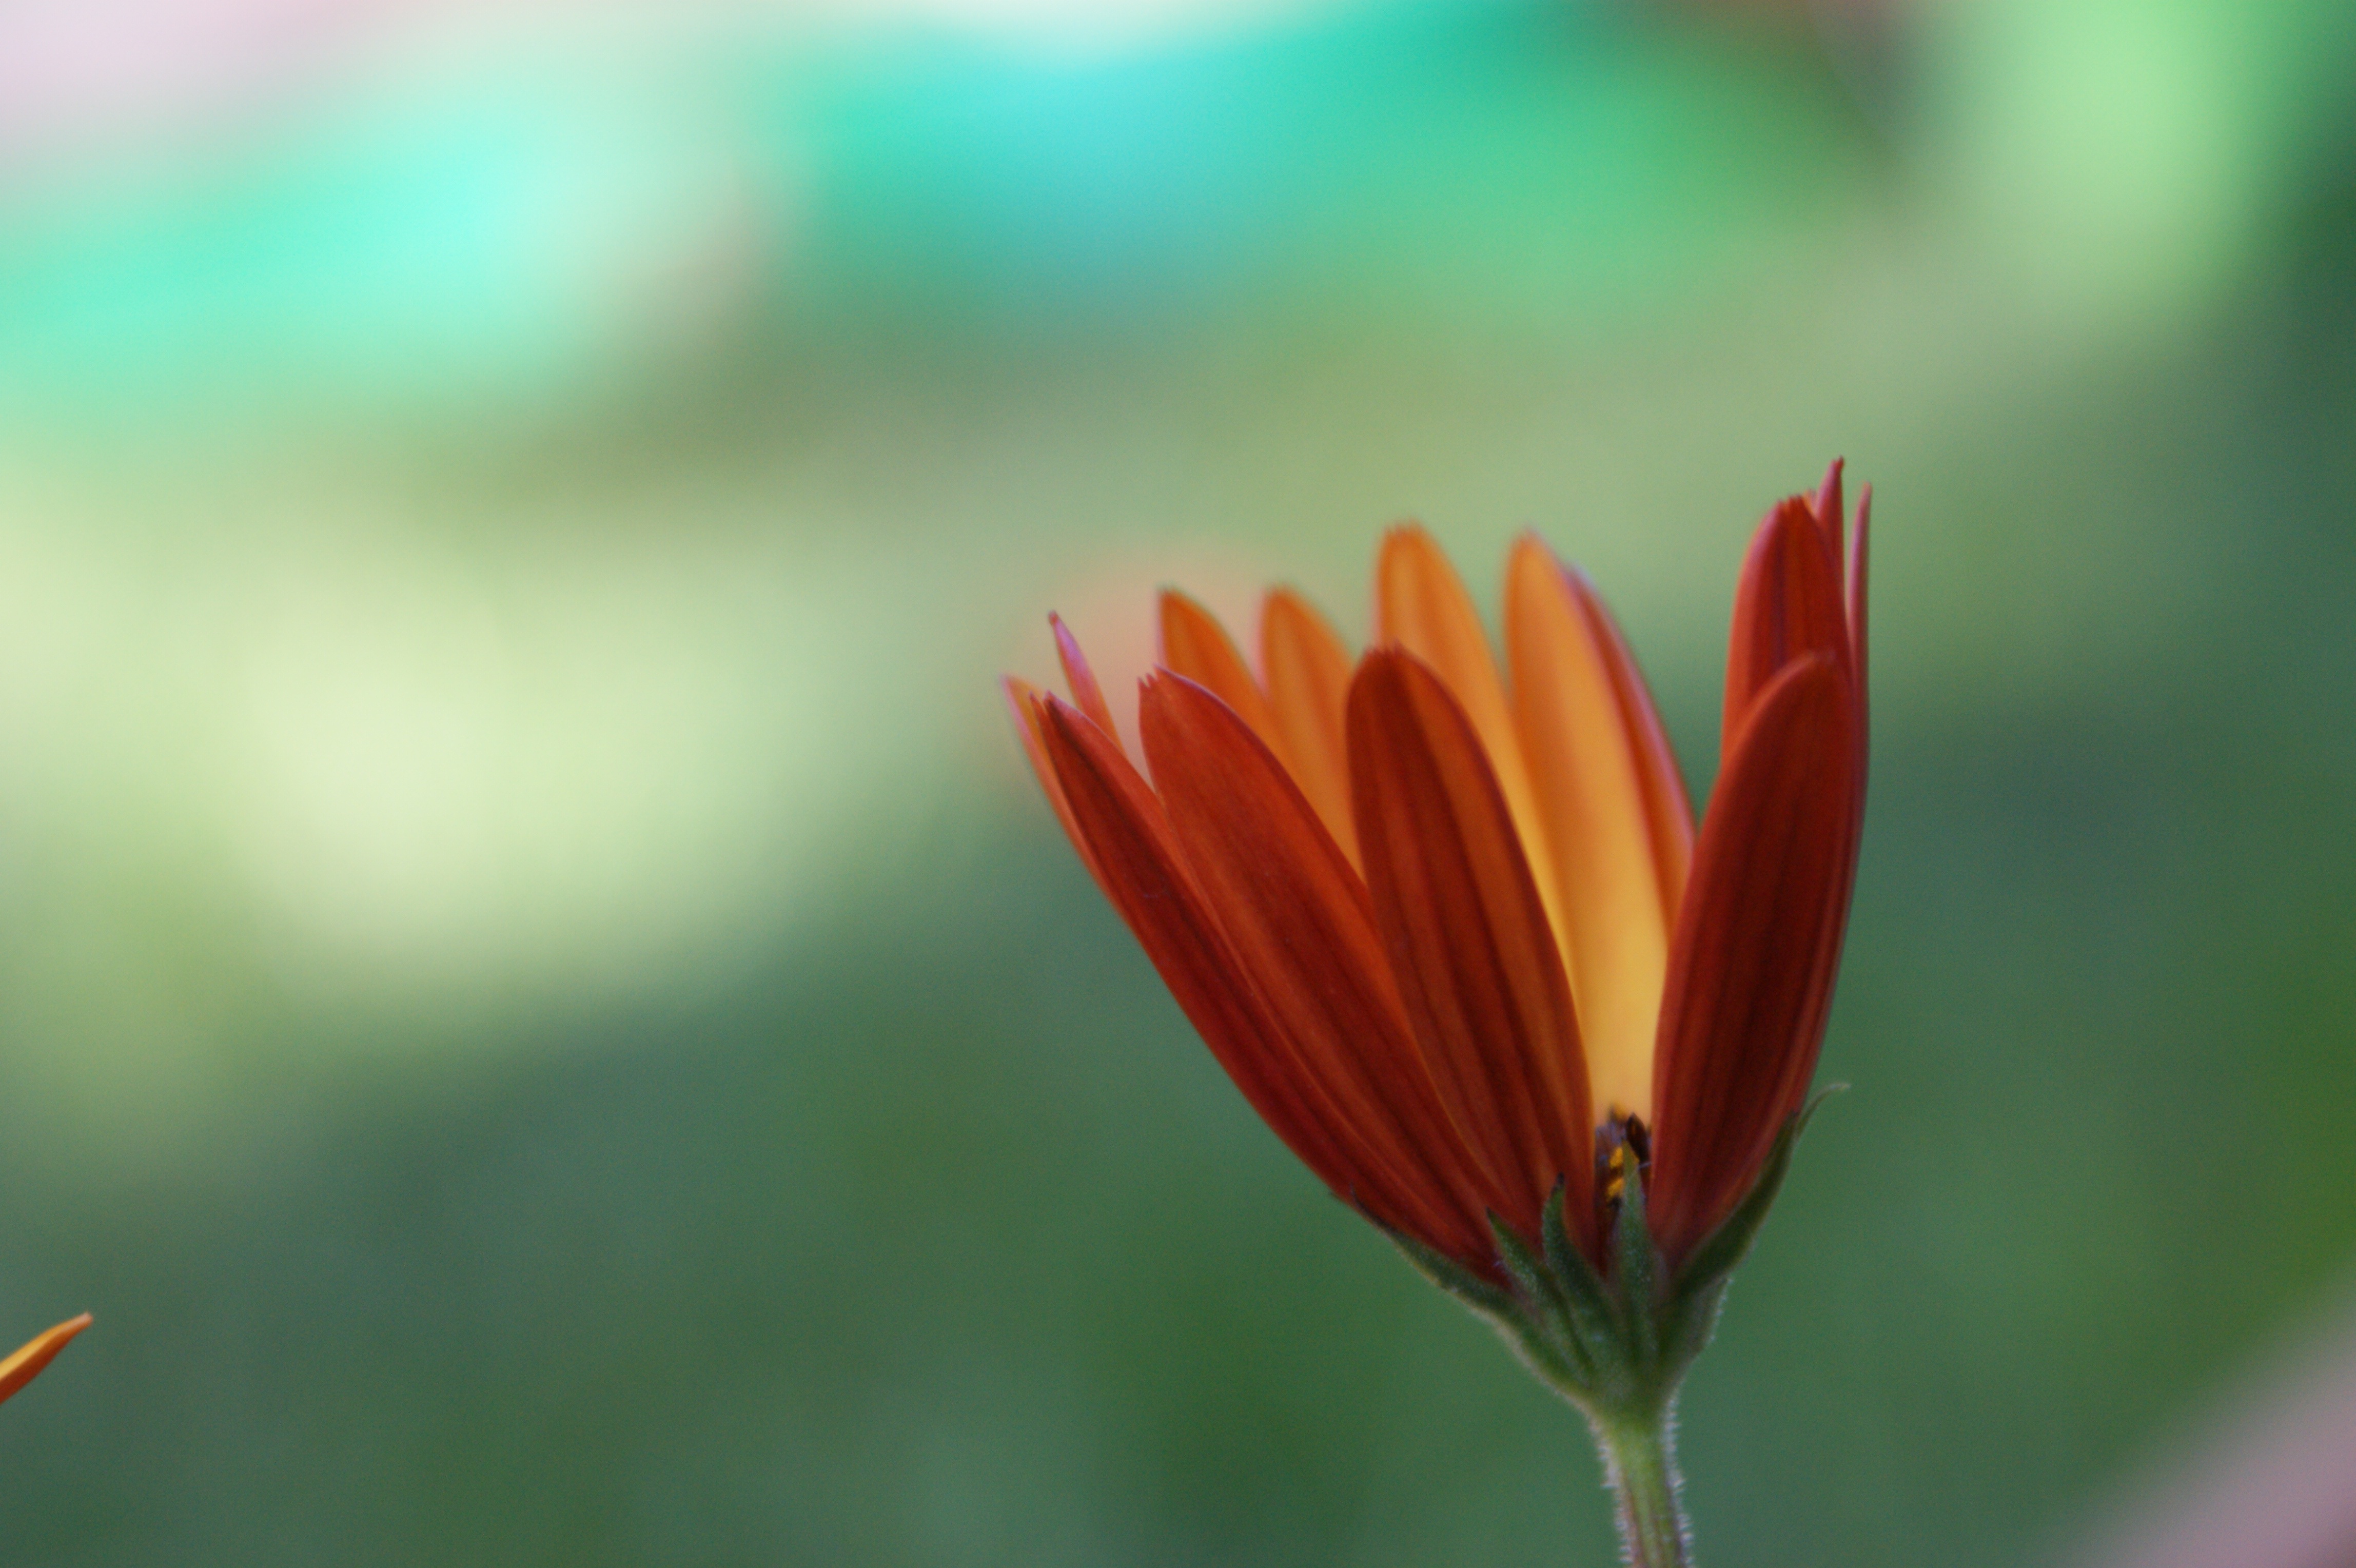
nature, grass, blossom, plant, photography, sunlight, leaf, flower, petal, bloom, summer, floral, daisy, orange, spring, green, red, botany, blooming, colorful, yellow, garden, flora, wildflower, close up, bud, spring flowers, macro photography, flowering plant, daisy family, african daisy, plant stem, land plant